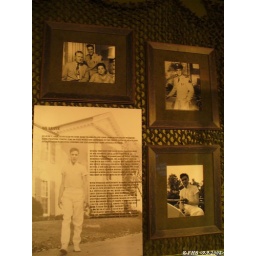
One of the displays in the building across the street from the house shows artifacts from Elvis' stint in the army.